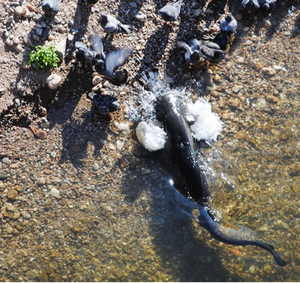
Silures pratiquant l'échouage volontaire dans le Tarn pour capturer des pigeons